MBC Mykolaiv

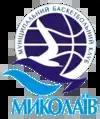
Logo used since 2000 until 2018.

Municipal Basketball Club Mykolaiv (in Ukrainian: Муніципальний Баскетбольний Клуб Миколаїв), commonly known as simply Mykolaiv, is a professional basketball team (club) of Mykolaiv, Ukraine. They currently play in the Ukrainian SL Favorit Sport.